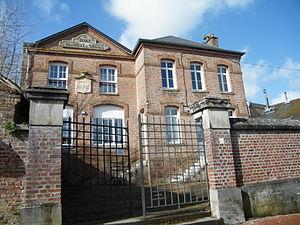
Mairie-école.
Vauchelles-les-Quesnoy est une commune française située dans le département de la Somme, en région Hauts-de-France.